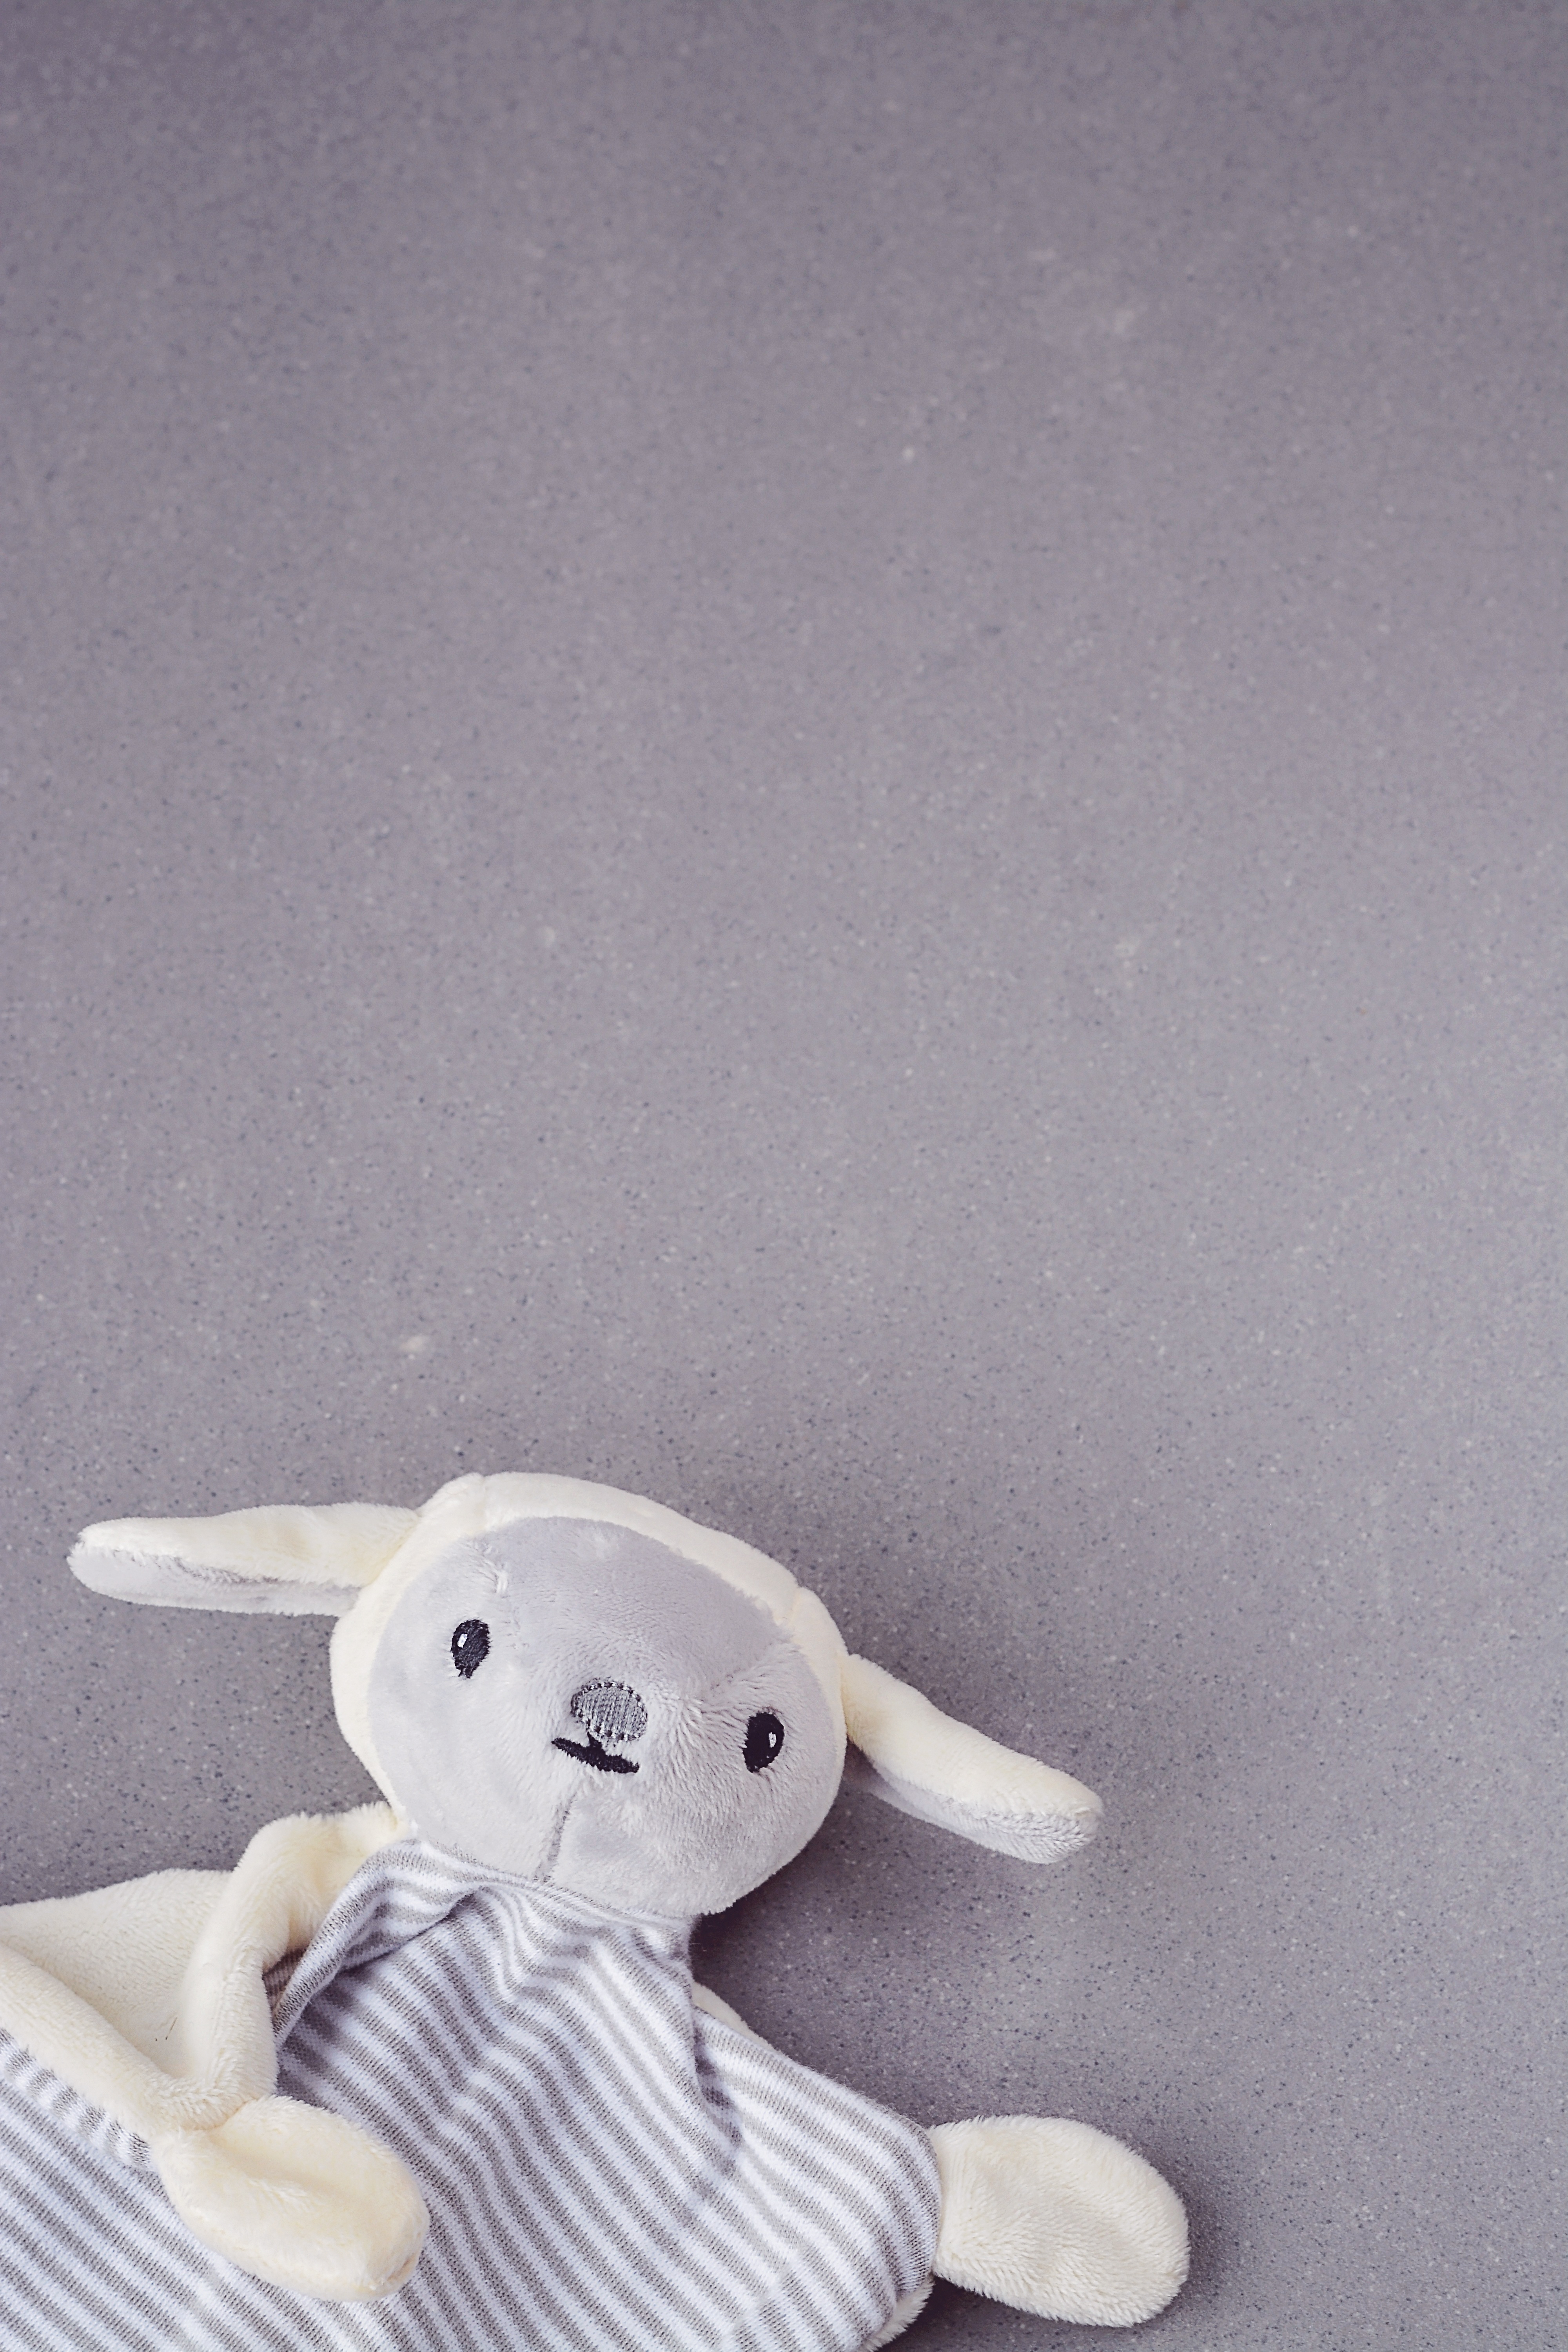
white, close, toy, material, fabric, product, negative space, textile, grey, art, toys, plush, doudou, text freedom, stuffed toy, security blanket